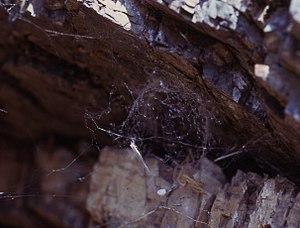
Toile d' Holocnemus pluchei avec sa retraite. Rochers, garrigue languedocienne
Holocnemus pluchei est une espèce d'araignées aranéomorphes de la famille des Pholcidae. Elle vit parfois en groupe, parfois solitairement. Pour échapper à un prédateur, cette araignée peut se séparer d'une patte, ce qui ne semble pas ensuite la handicaper significativement.